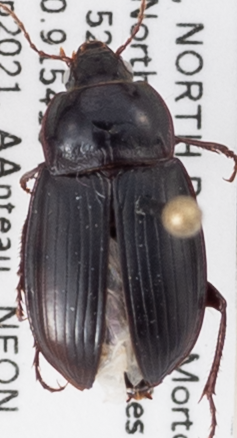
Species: Amara obesa
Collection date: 2021-09-07
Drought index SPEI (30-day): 0.24
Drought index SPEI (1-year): -1.69
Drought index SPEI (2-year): -1.45